Göran Marby

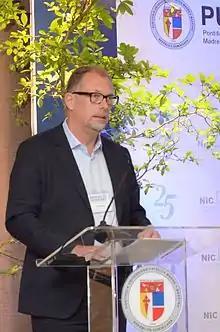

Bo "Göran" Edward Marby (March 22, 1963) is a Swedish businessman who served as the CEO and President of the Internet Corporation for Assigned Names and Numbers (ICANN) from May 2016 to December 2022, a non-profit